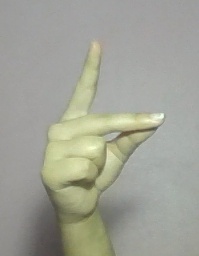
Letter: ta